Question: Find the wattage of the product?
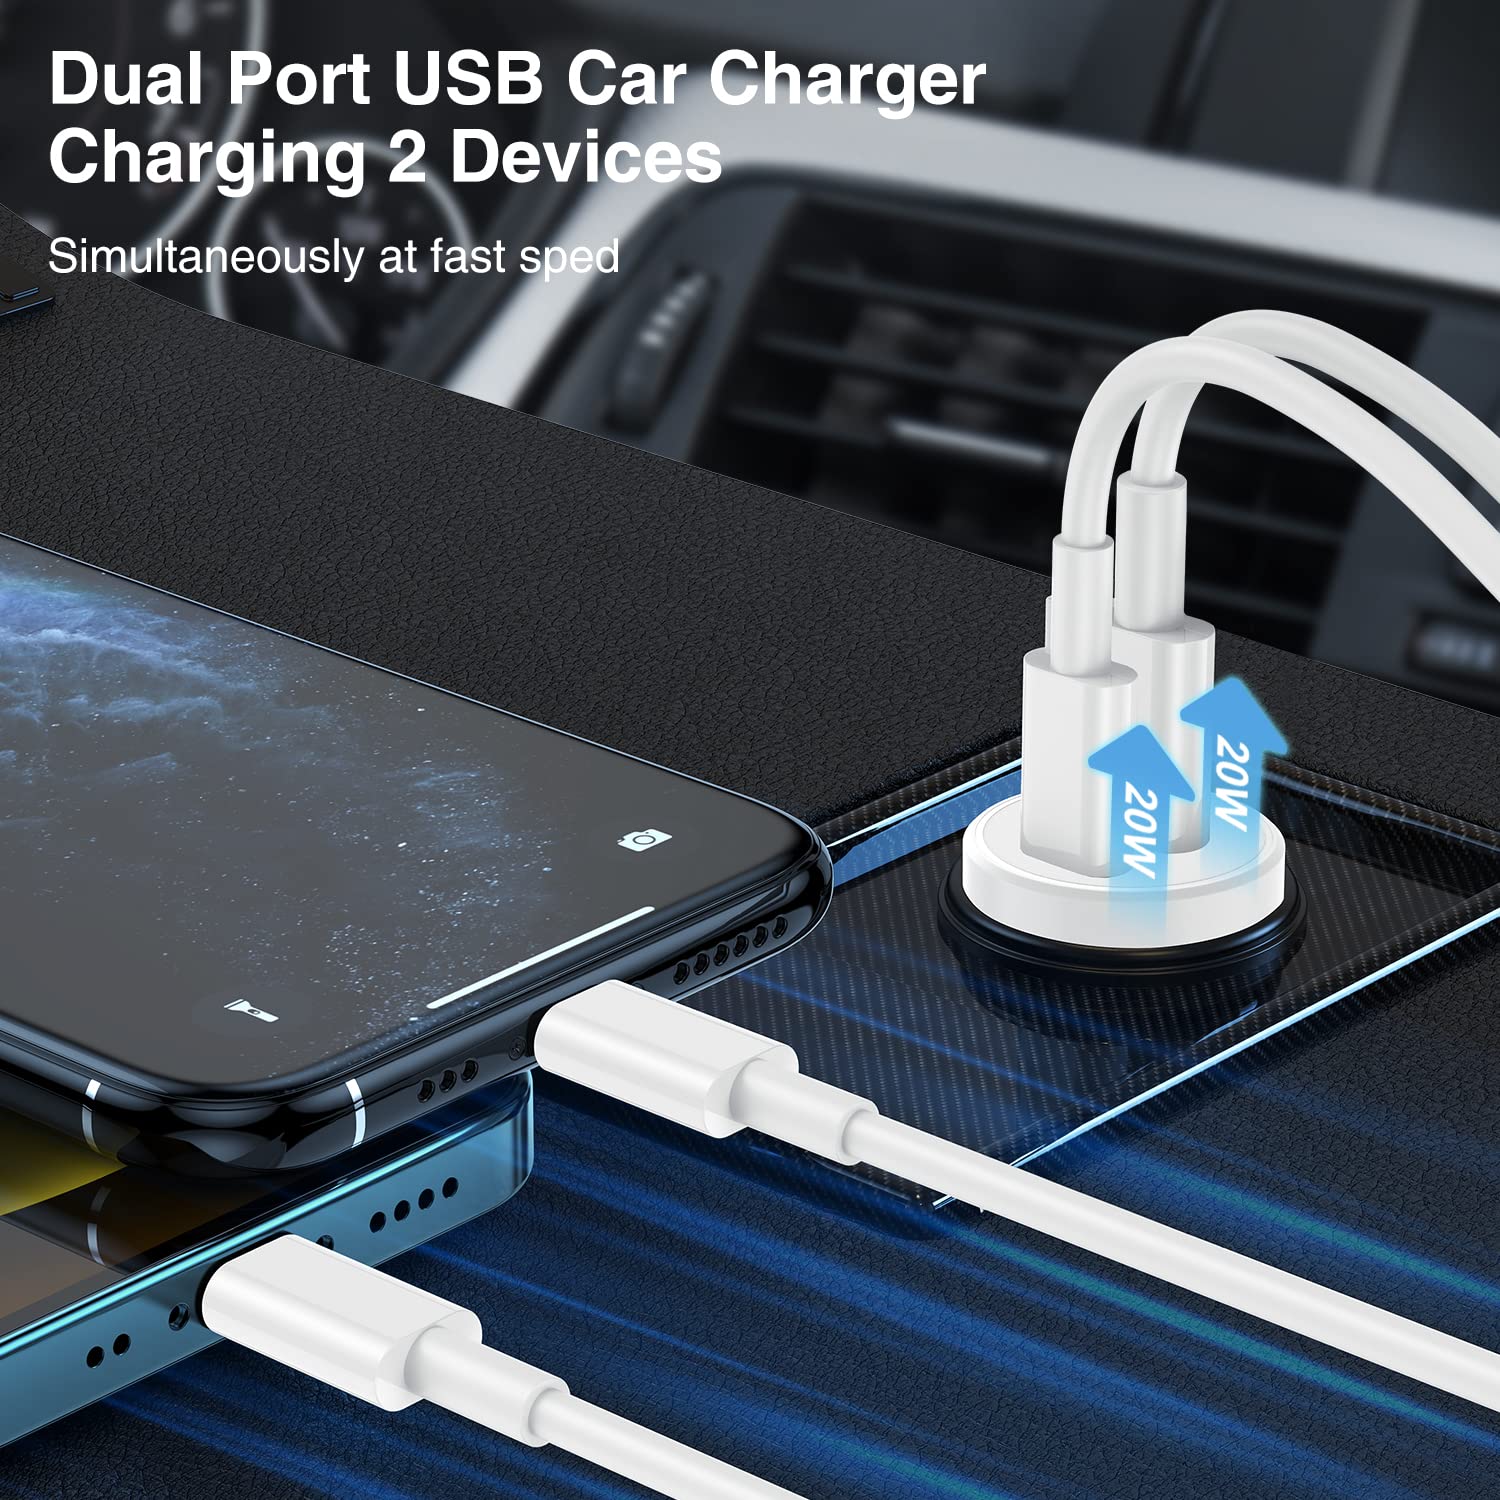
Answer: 20.0 watt